Political positions of Nancy Pelosi

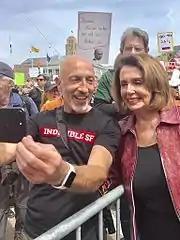
Pelosi at the Tax March in San Francisco, April 2017

Pelosi repeatedly criticized the fact that the United States Capitol exhibited artworks depicting people who in various capacities supported the Confederacy in the American Civil War. In 2017, this included at least 10 statues in the National Statuary Hall Collection, either in the National Statuary Hall itself or some less prominent Capitol rooms. Almost all the statues in that collection were selected and donated by the states (two from each state) and could only be exchanged for others by an ordered process involving the consent of the states' legislatures and governors, but the speaker of the House directly could influence their precise placement.